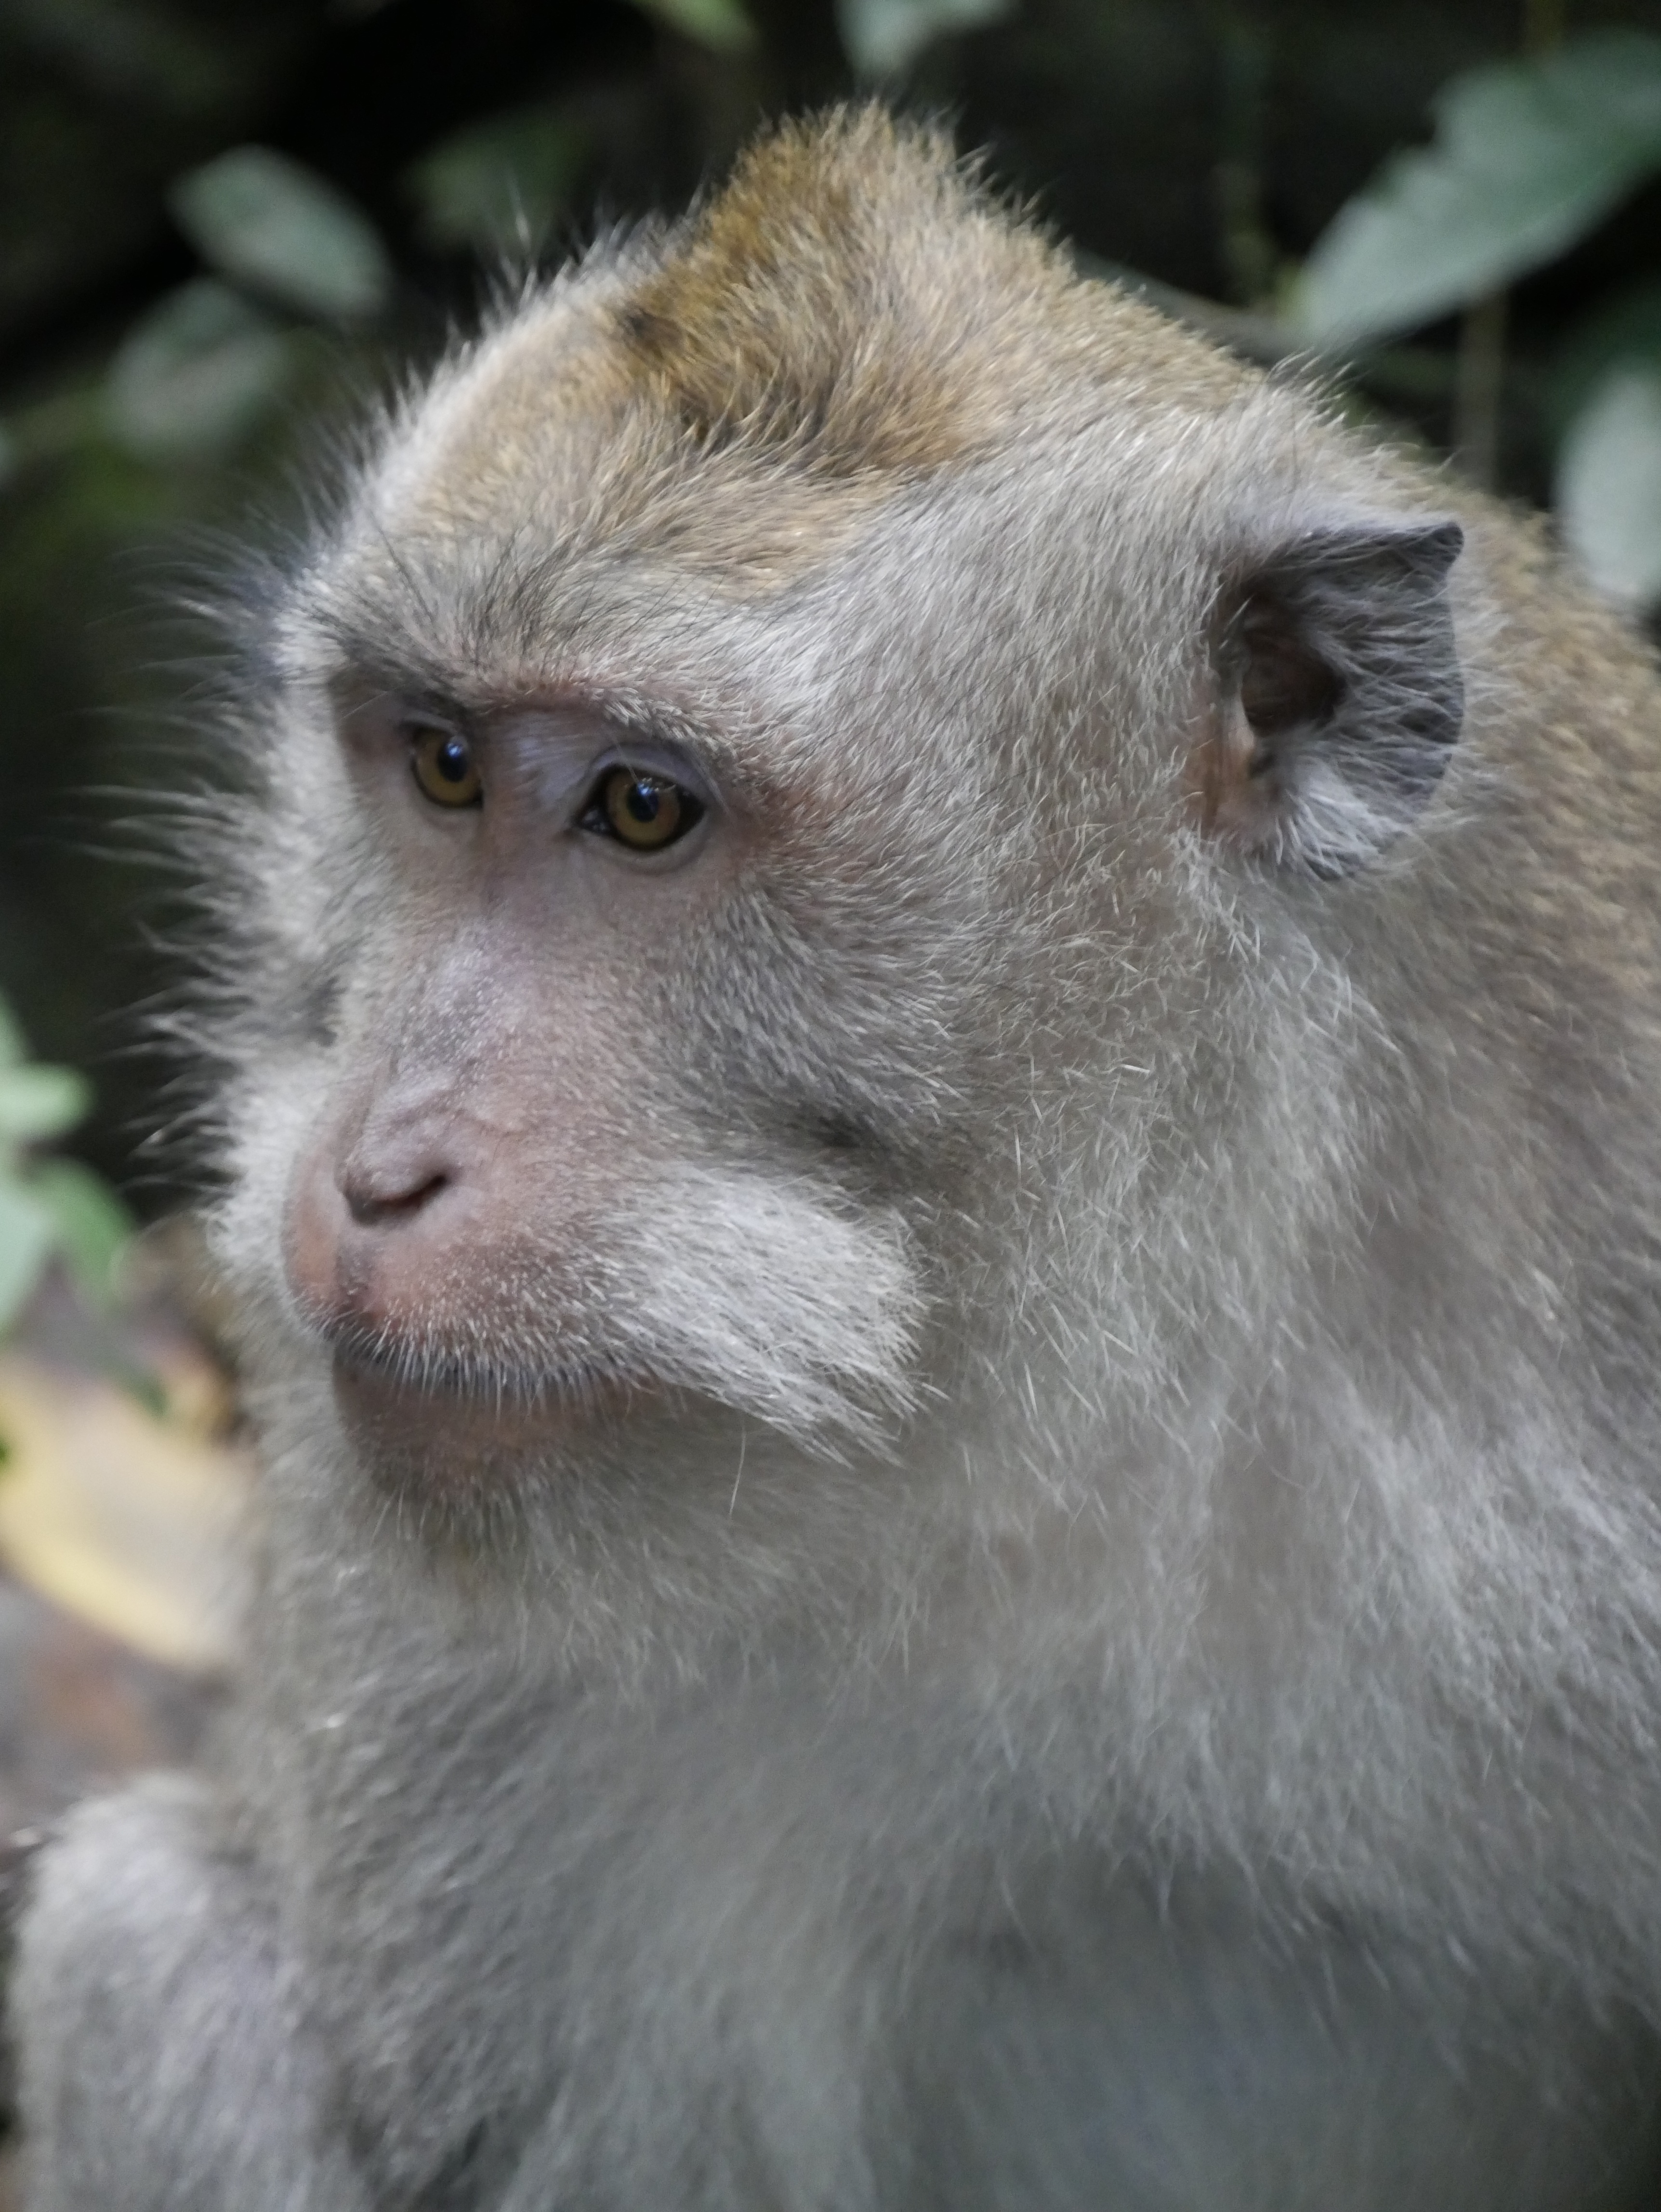
wildlife, zoo, mammal, asia, fauna, primate, baboon, vertebrate, indonesia, bali, macaque, old world monkey, dog breed group, japanese macaque